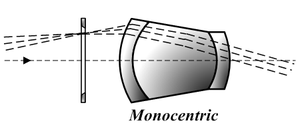
Un oculaire est un système optique complémentaire de l'objectif. Il est utilisé dans les instruments tels que les microscopes ou les télescopes pour agrandir l'image produite au plan focal de l'objectif. Un oculaire est en fait une loupe perfectionnée pour fournir une image à l'infini, c'est-à-dire une image nette sans accommodation de l'œil, et avec le moins d'aberration optique possible.